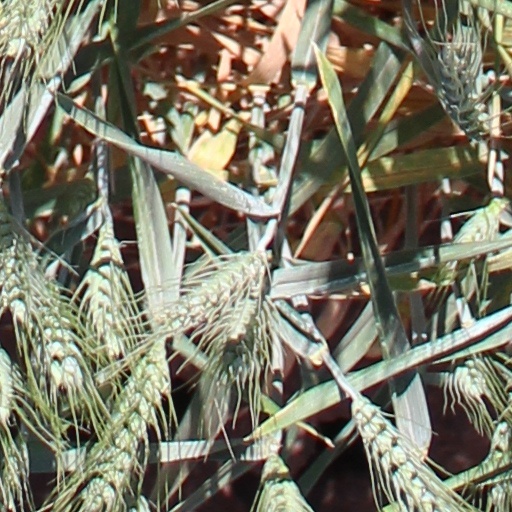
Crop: wheat